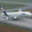
Label: airplane